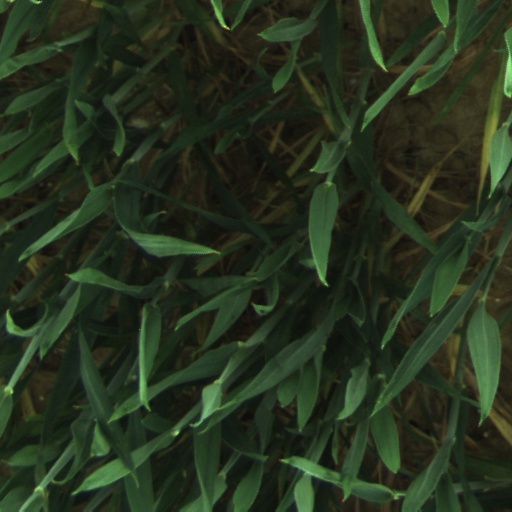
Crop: wheat